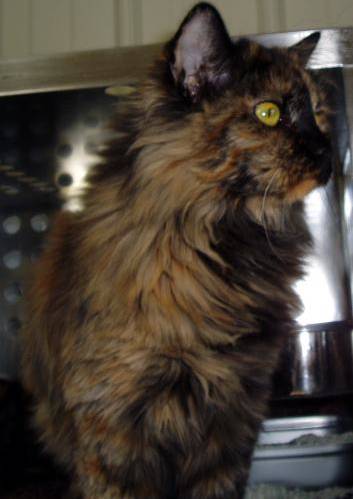
Label: cat